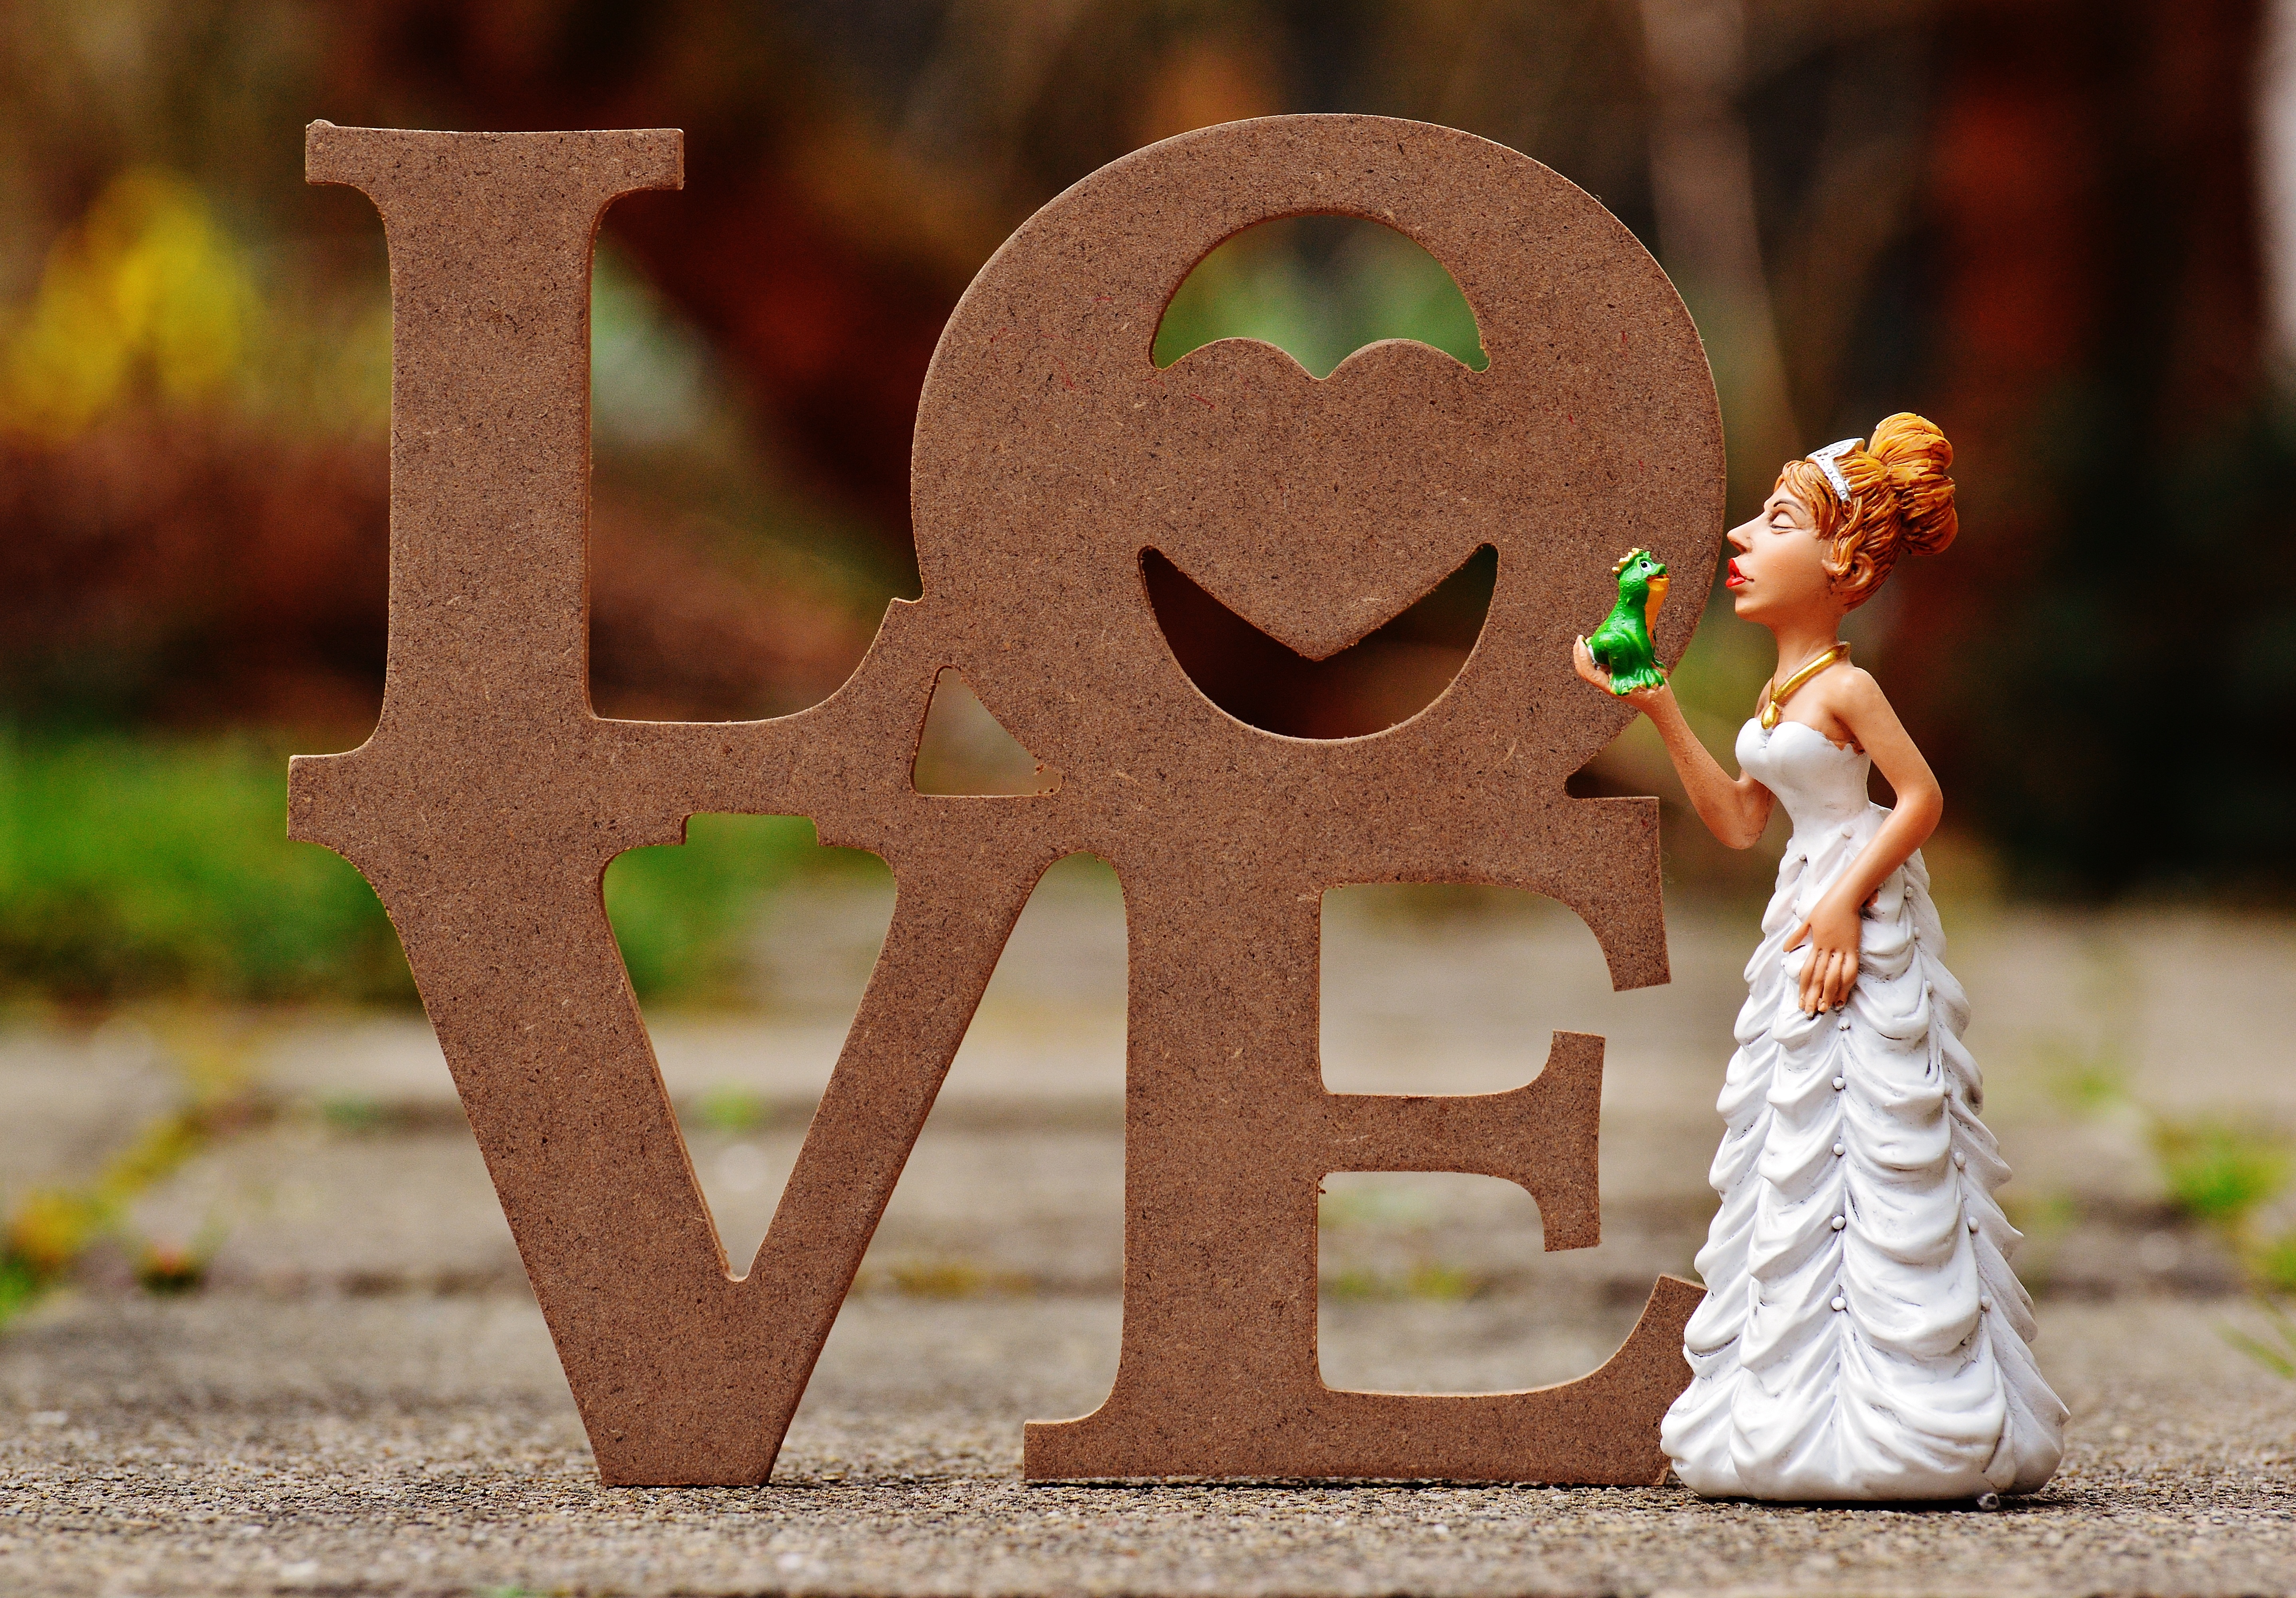
cute, love, frog, bride, toy, deco, fun, figure, figurine, funny, frogs, valentine's day, kiss the frog